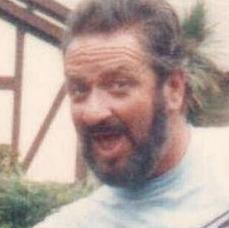
Age: 54